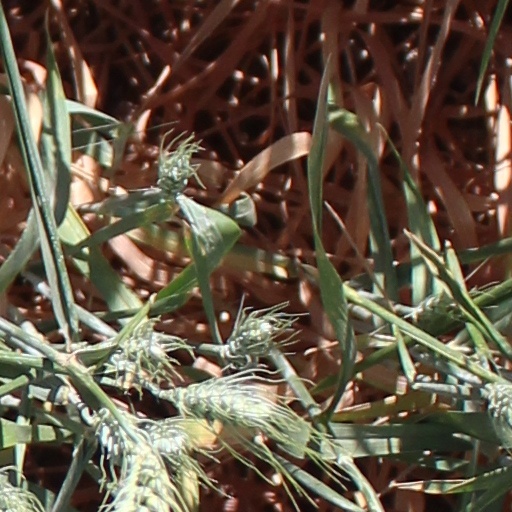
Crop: wheat